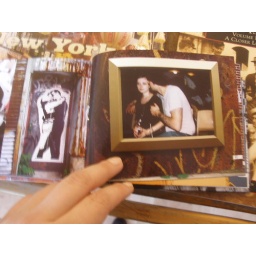
My cousins photo on a wall in a street art book